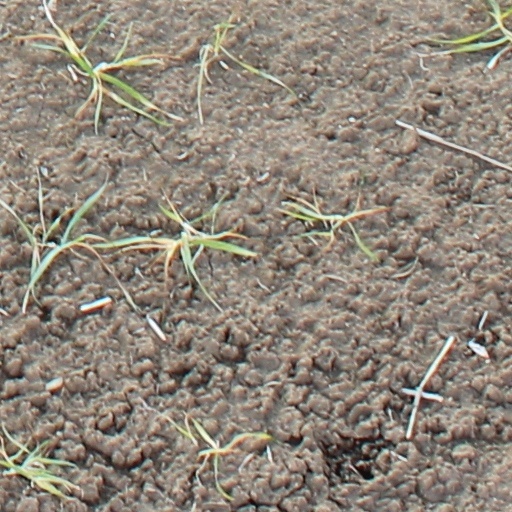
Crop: wheat